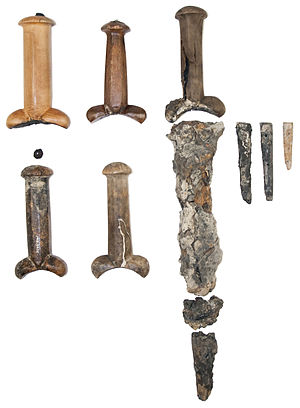
Mary Rose / Konstruktion / Bestykning / Håndvåben
Nogle af de såkaldte nossedolke, (engelsk: bollock daggers, fra håndfæstets lighed med testikler) som både mandskab og officerer bar. Af de fleste resterer kun fæstet, medens klingerne er rustet væk eller findes kun, hvor de har reageret med andre genstande og dannet nye kemiske forbindelser.
Mary Rose var et orlogsfartøj af typen karrak, som indgik i den engelske flåde under Henrik 8.'s regeringstid i første halvdel af 1500-tallet. Efter 33 års indsats mod franske, bretonske og skotske styrker deltog skibet i sit sidste slag den 19. juli 1545. I spidsen for et angreb mod franske galejer sank Mary Rose i Solentsundet mellem Isle of Wight og det engelske fastland, inden for synsvidde af Southsea Castle, som er den fæstning uden for Portsmouth, hvor Henrik 8. selv befandt sig. Mary Rose genopdagedes i 1971 og bjergedes i oktober 1982 ved et af de mest bekostelige og komplicerede marinarkæologiske projekter nogensinde. Til trods for at en stor del af skibet er nedbrudt af erosion og biologiske angreb, har de tilbageværende dele uvurderlig historisk værdi som en tidskapsel fra England i første del af 1500-tallet.